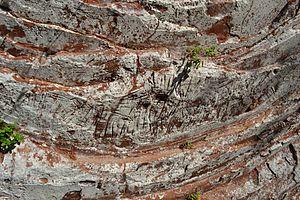
Cet article recense les sites pétroglyphiques en Amérique.